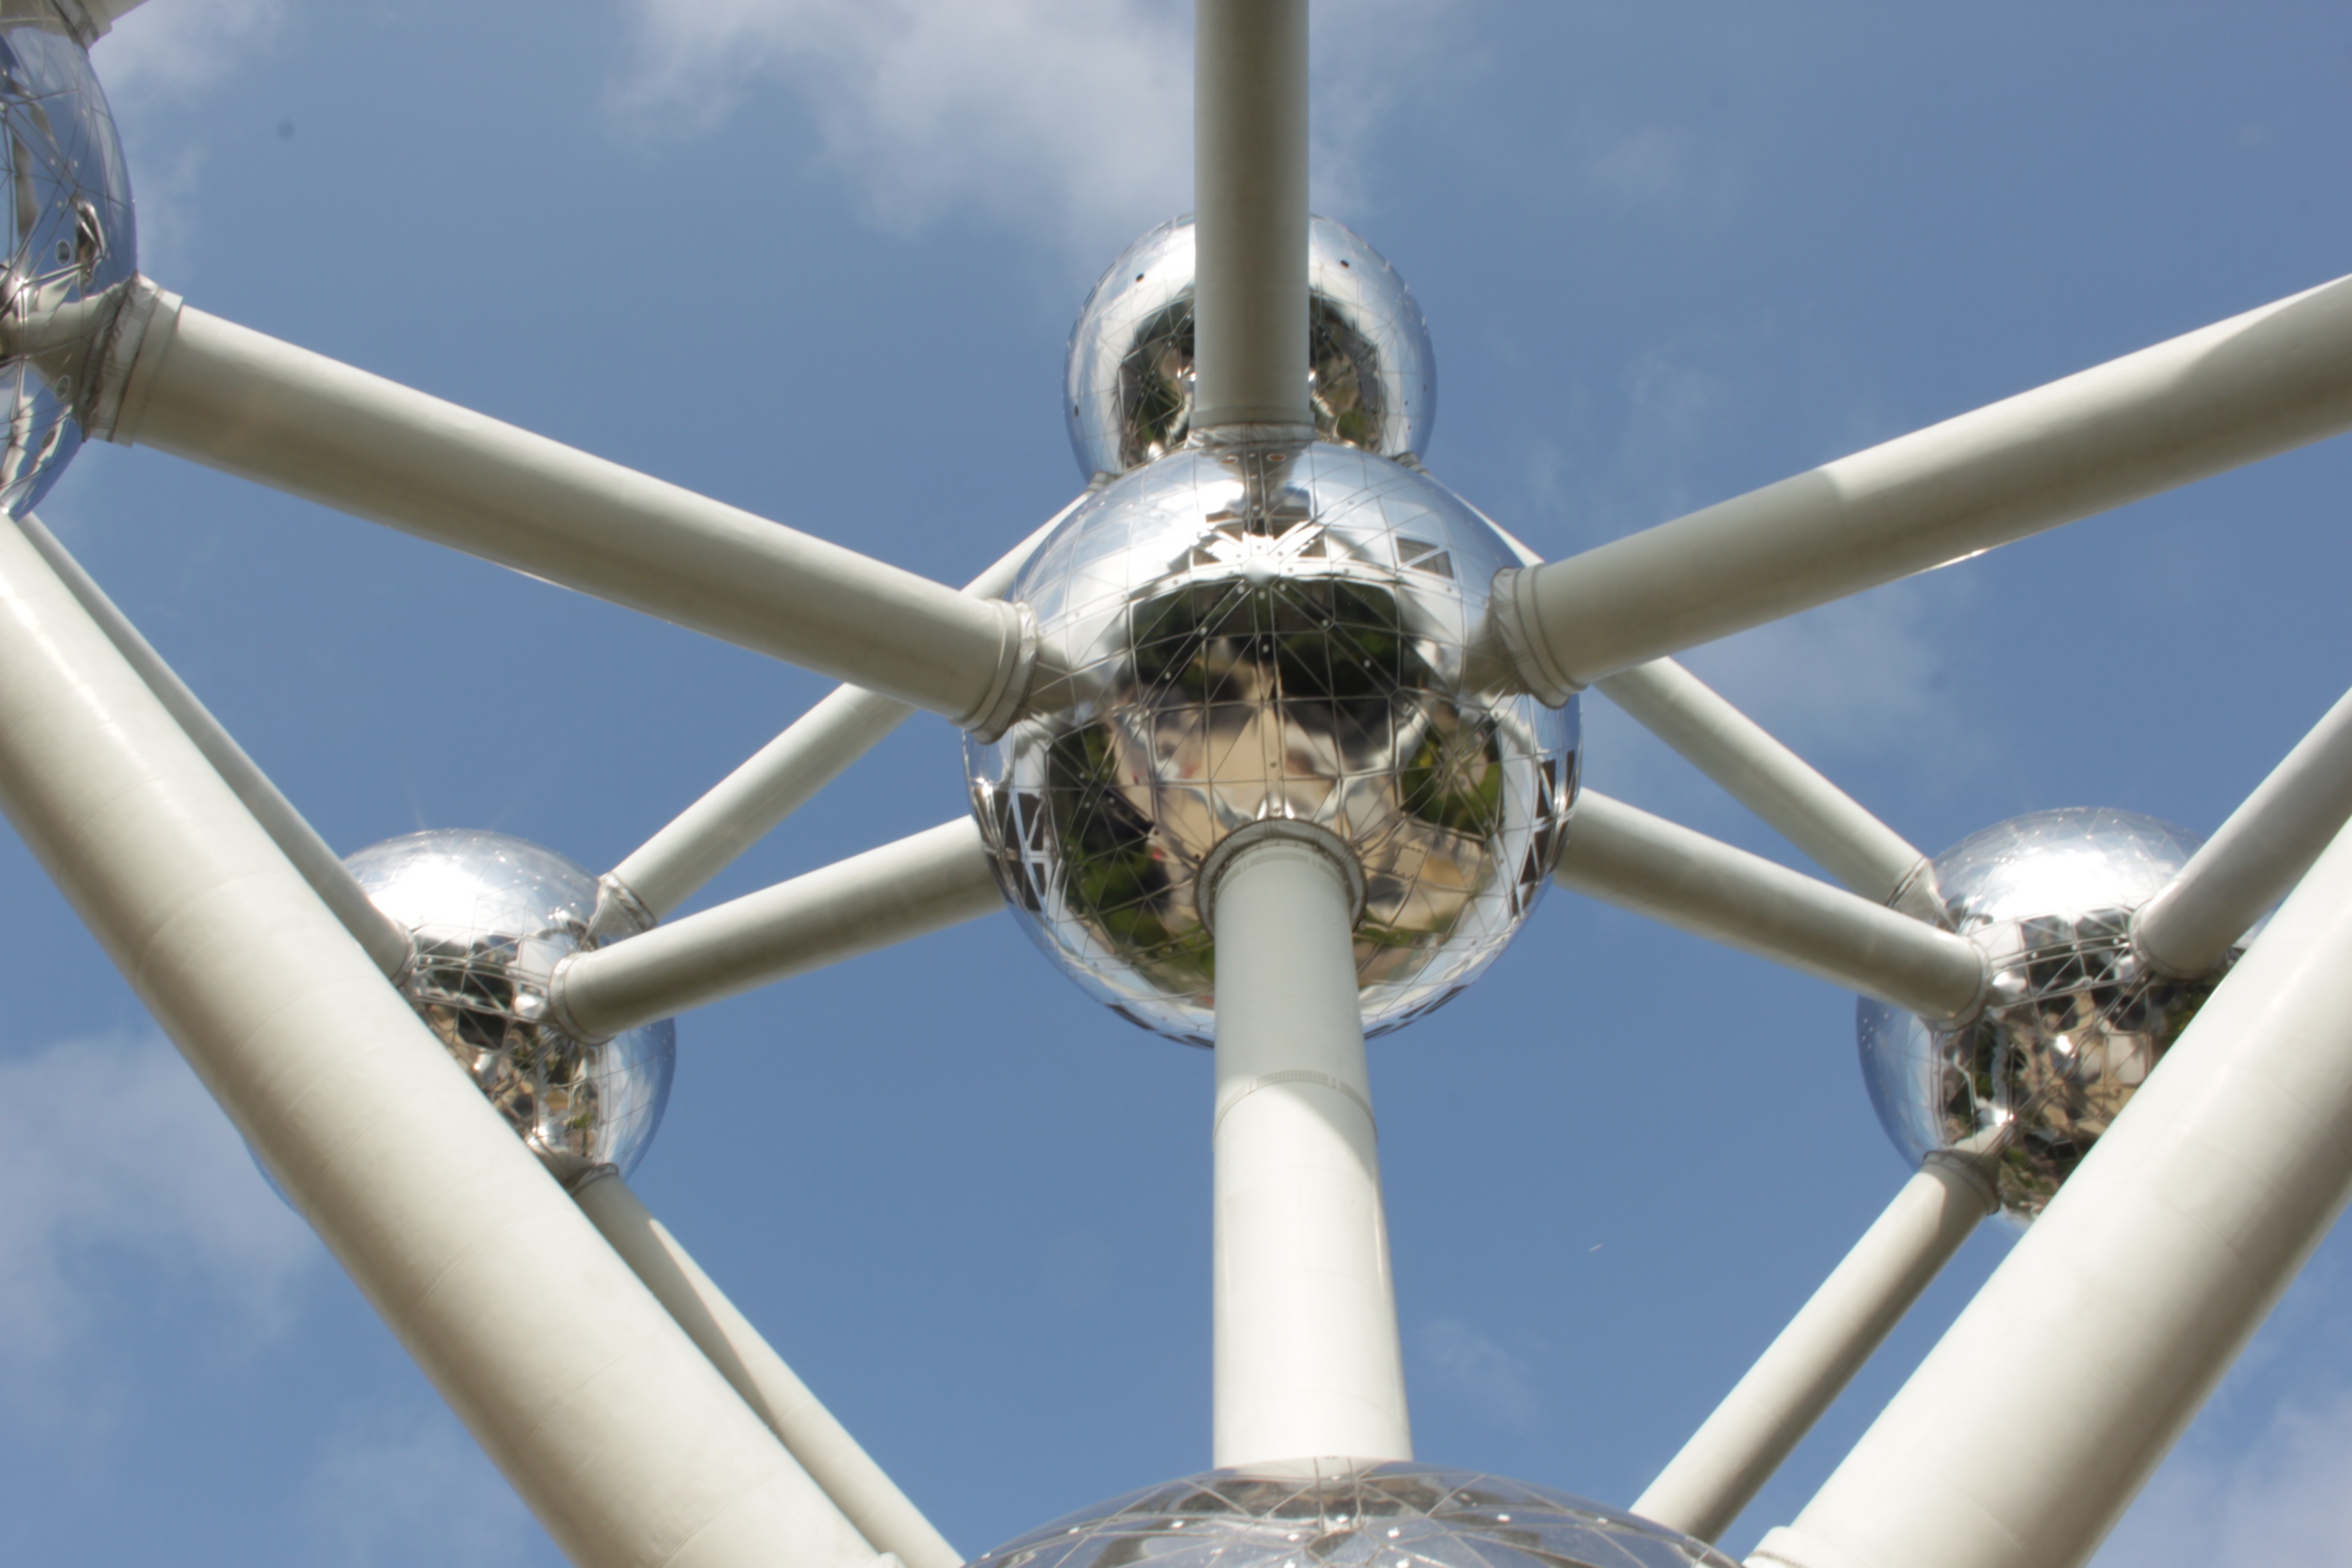
cloud, architecture, sky, wheel, wind, city, monument, reflection, vehicle, mast, clouds, brussels, propeller, exhibition, monuments, atomium, atmosphere of earth, aircraft engine, ceiling fan